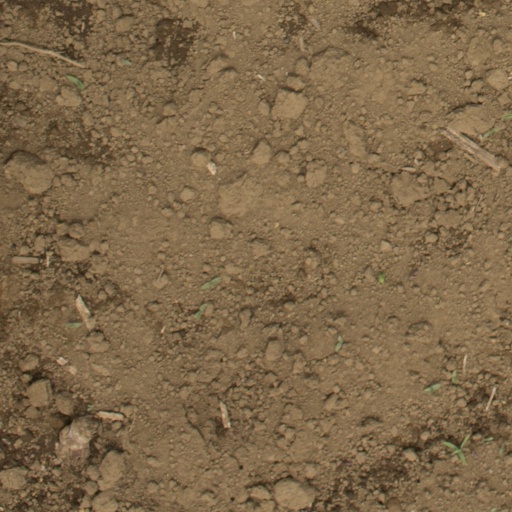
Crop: Jerusalem artichoke